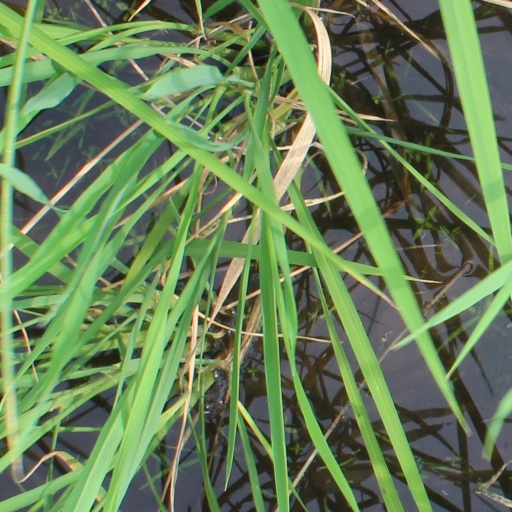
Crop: rice